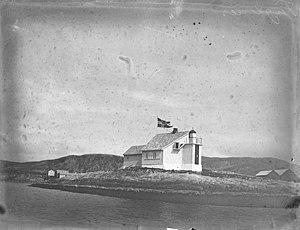
Le phare de Fuglenes est un feu côtier situé dans la commune de Hammerfest, dans le comté de Phare de Troms og Finnmark.